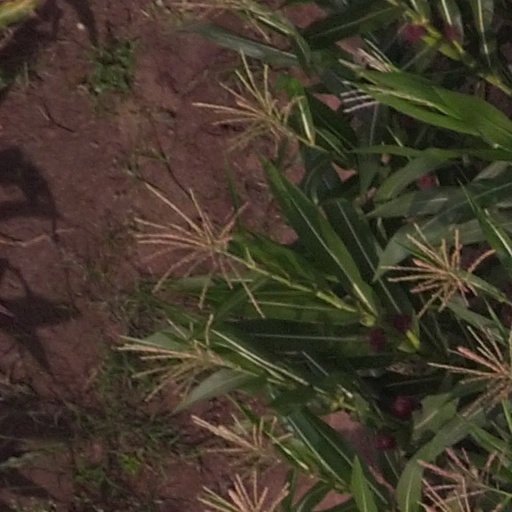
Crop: maize; corn